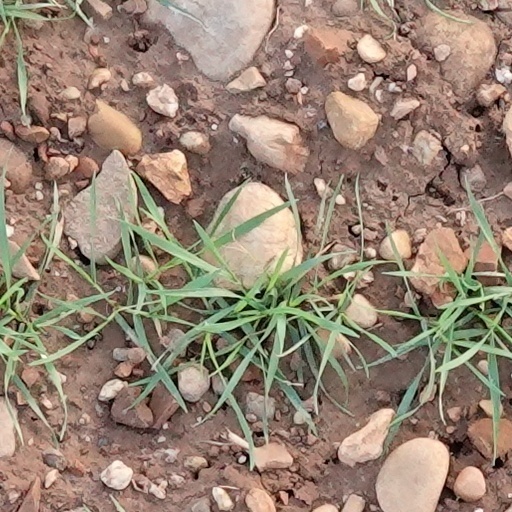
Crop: wheat